Julia Sauter

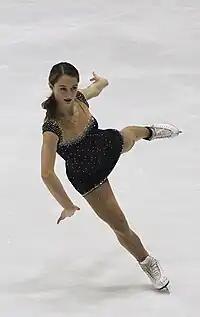
Sauter in 2015

Sauter went to the United States to train during the summer. However, she began to struggle with panic attacks. She also struggled to motivate herself after failing to make the free skate at the World Championships. Although her mental health improved by the end of the summer, she experienced severe inflammation in her shin in September and could not walk.